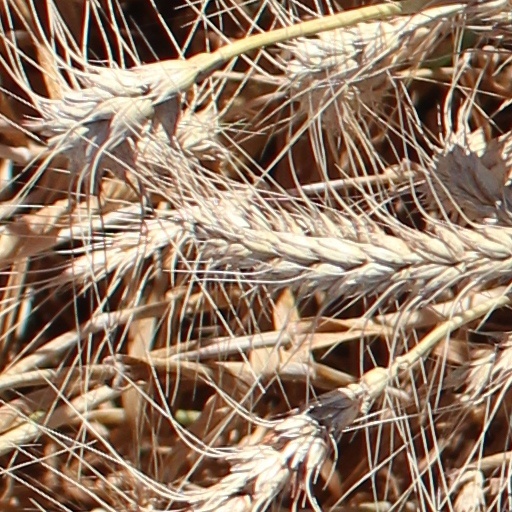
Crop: wheat